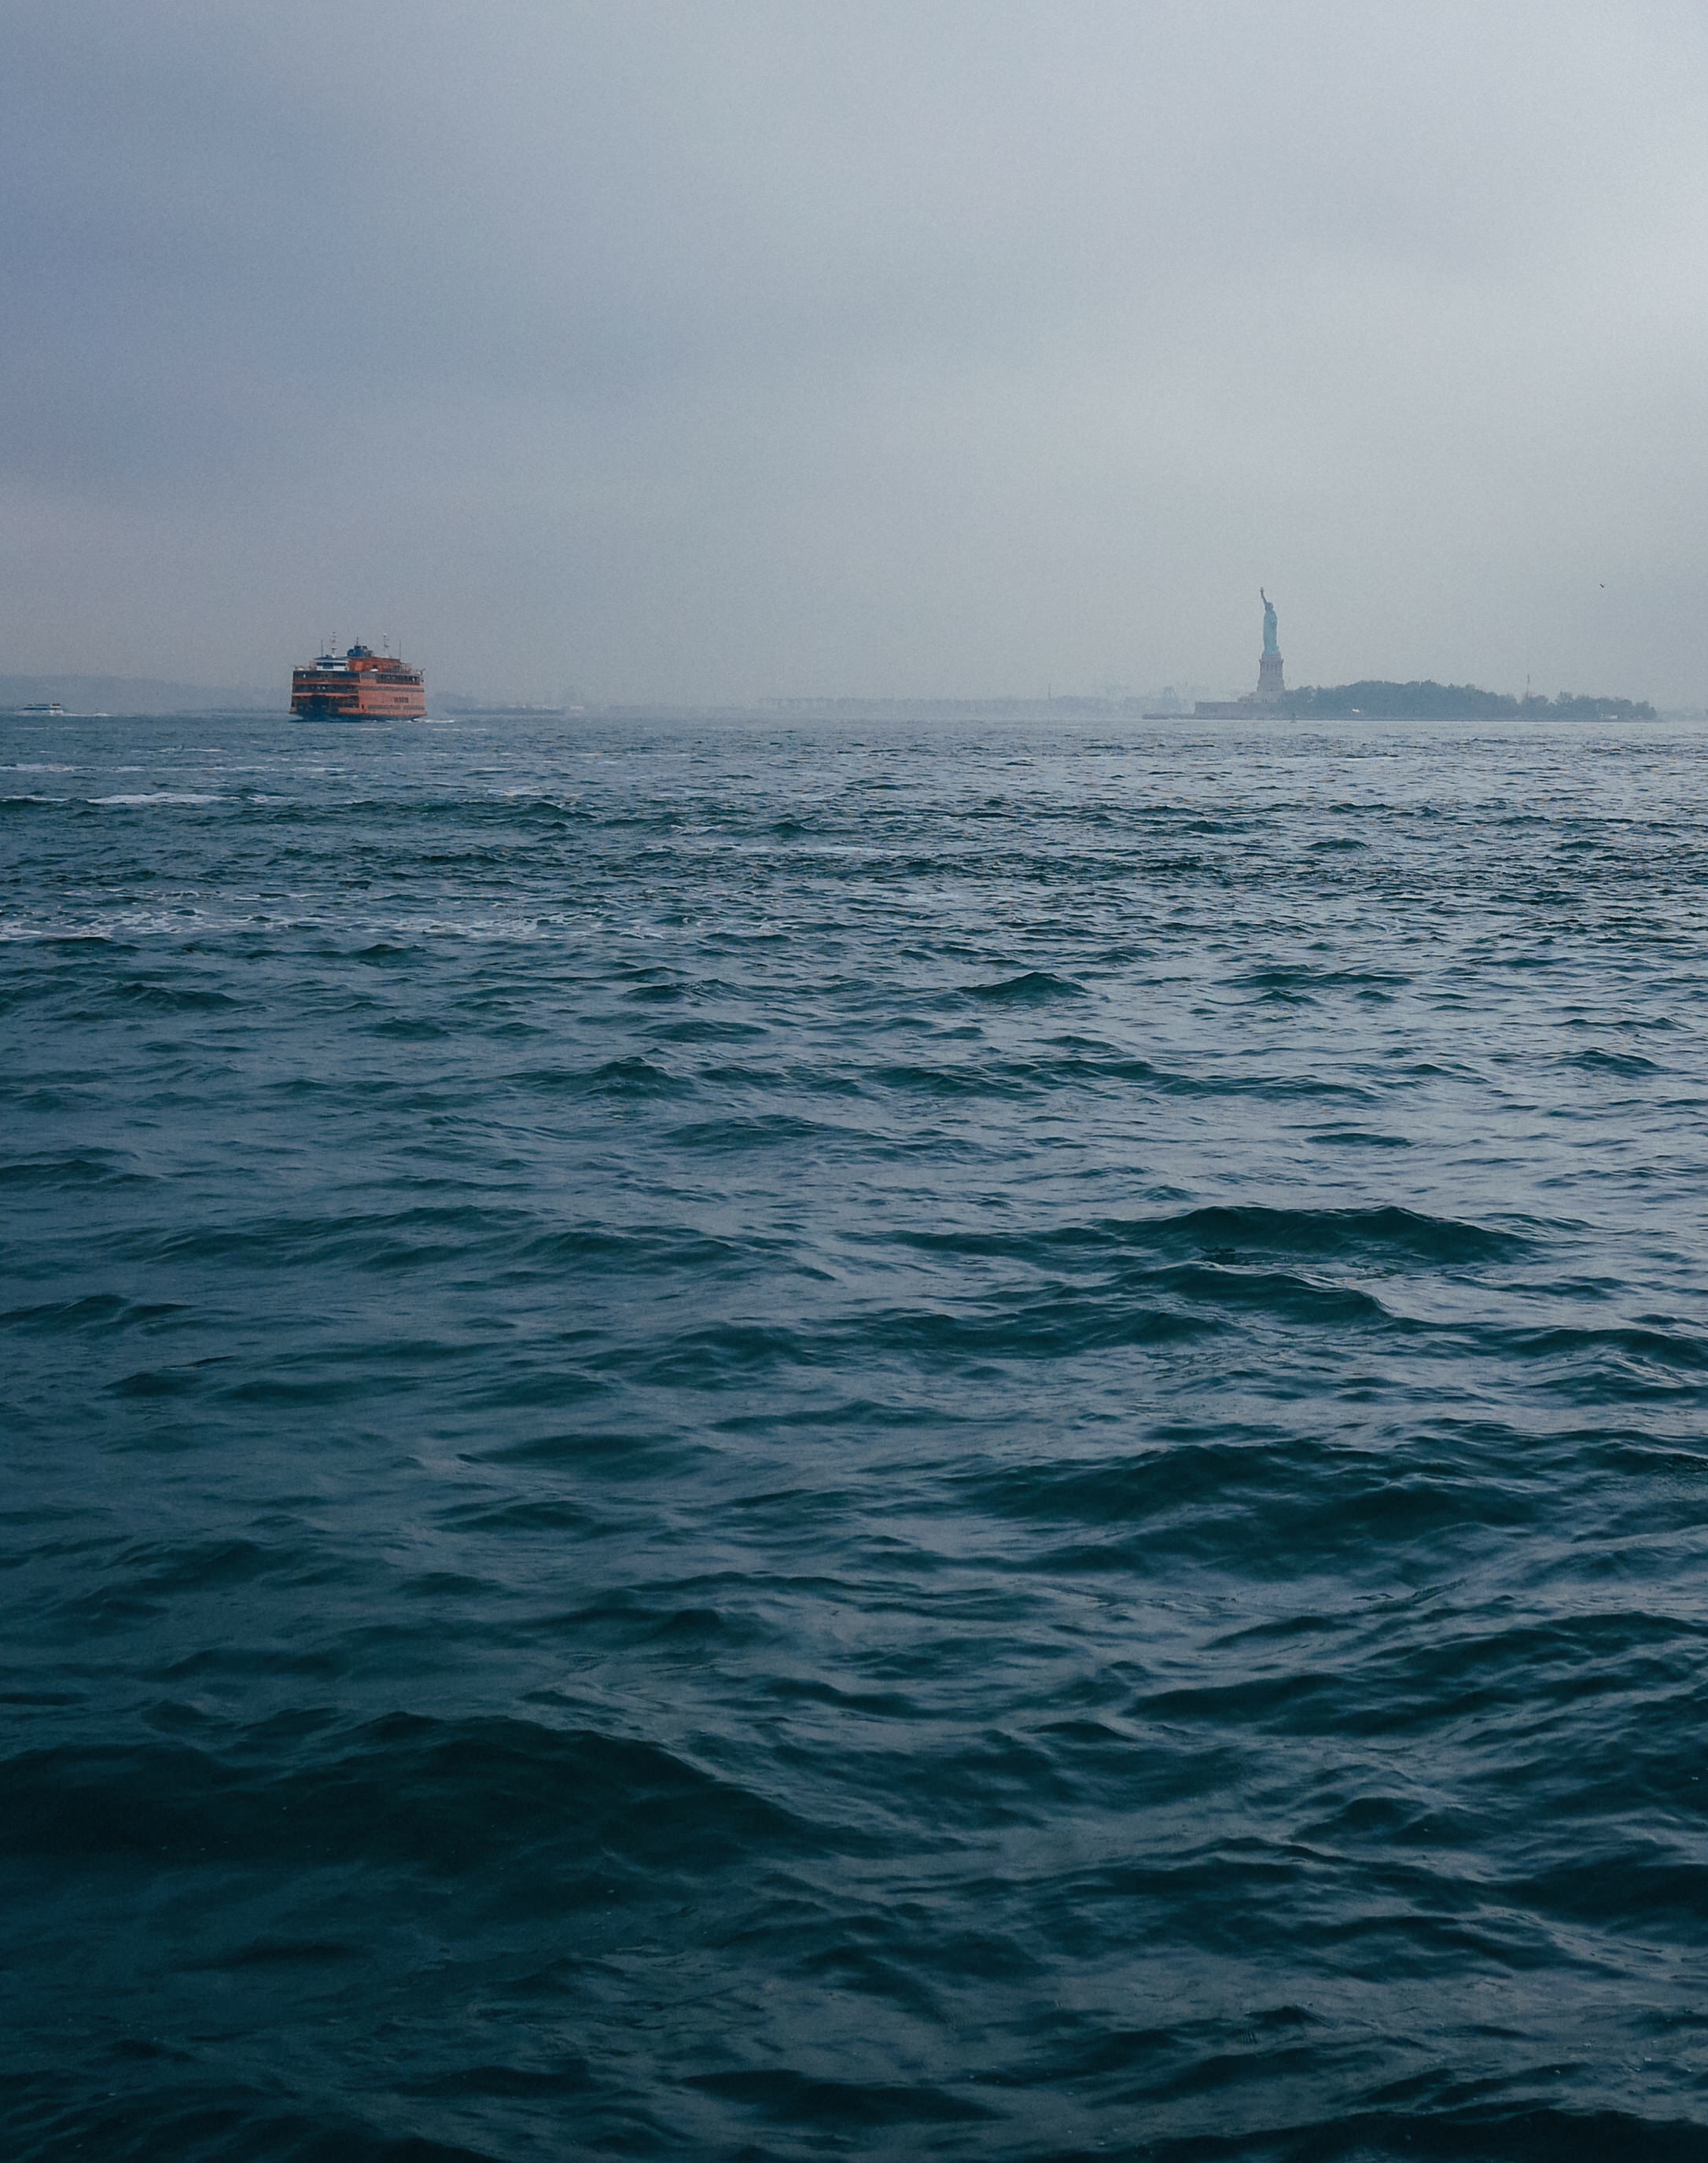
sea, coast, water, ocean, horizon, boat, wave, new york, river, foggy, statue of liberty, vehicle, tower, sailing, united states of america, bay, boating, sail, cape, wind wave